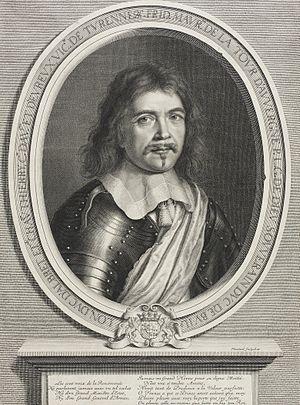
Cette liste des seigneurs et princes de Sedan dresse la liste des personnes qui ont exercé la fonction de chef d'État de la seigneurie puis de la principauté de Sedan, du XIIIᵉ siècle à 1642, des héritiers de Sedan et des prétendants au trône de Sedan de 1594 à 1789 et des dames et princesses consorts de Sedan.
Le combat de Charenton est livré le 8 février 1649 pendant la Fronde parlementaire. Il oppose à Charenton-le-Pont, près de Paris, les troupes royales à celles de la Fronde parlementaire, qui cherchent à briser le siège de la capitale.